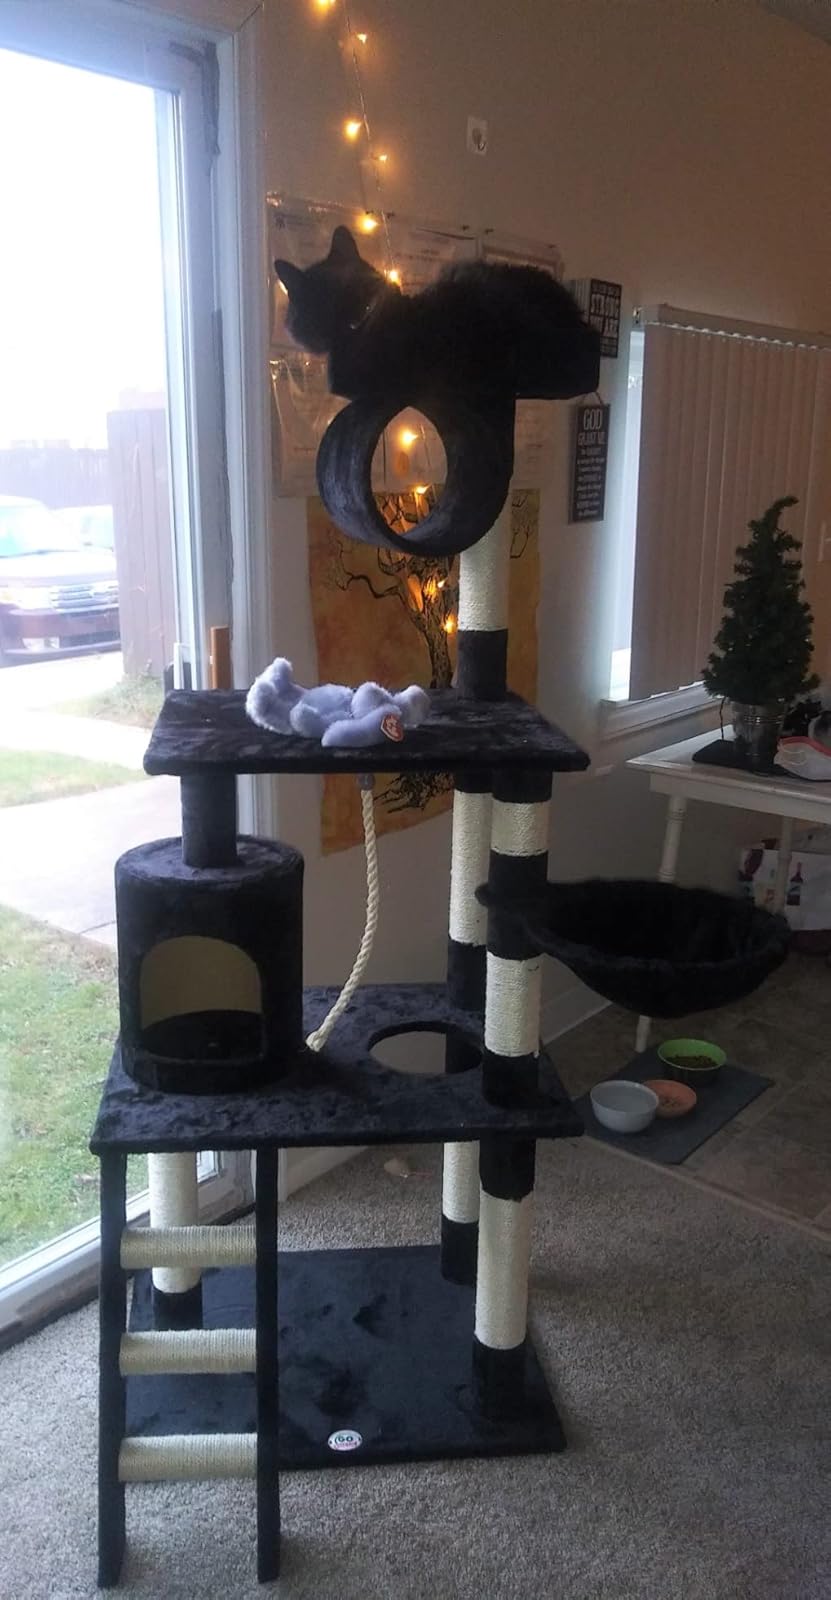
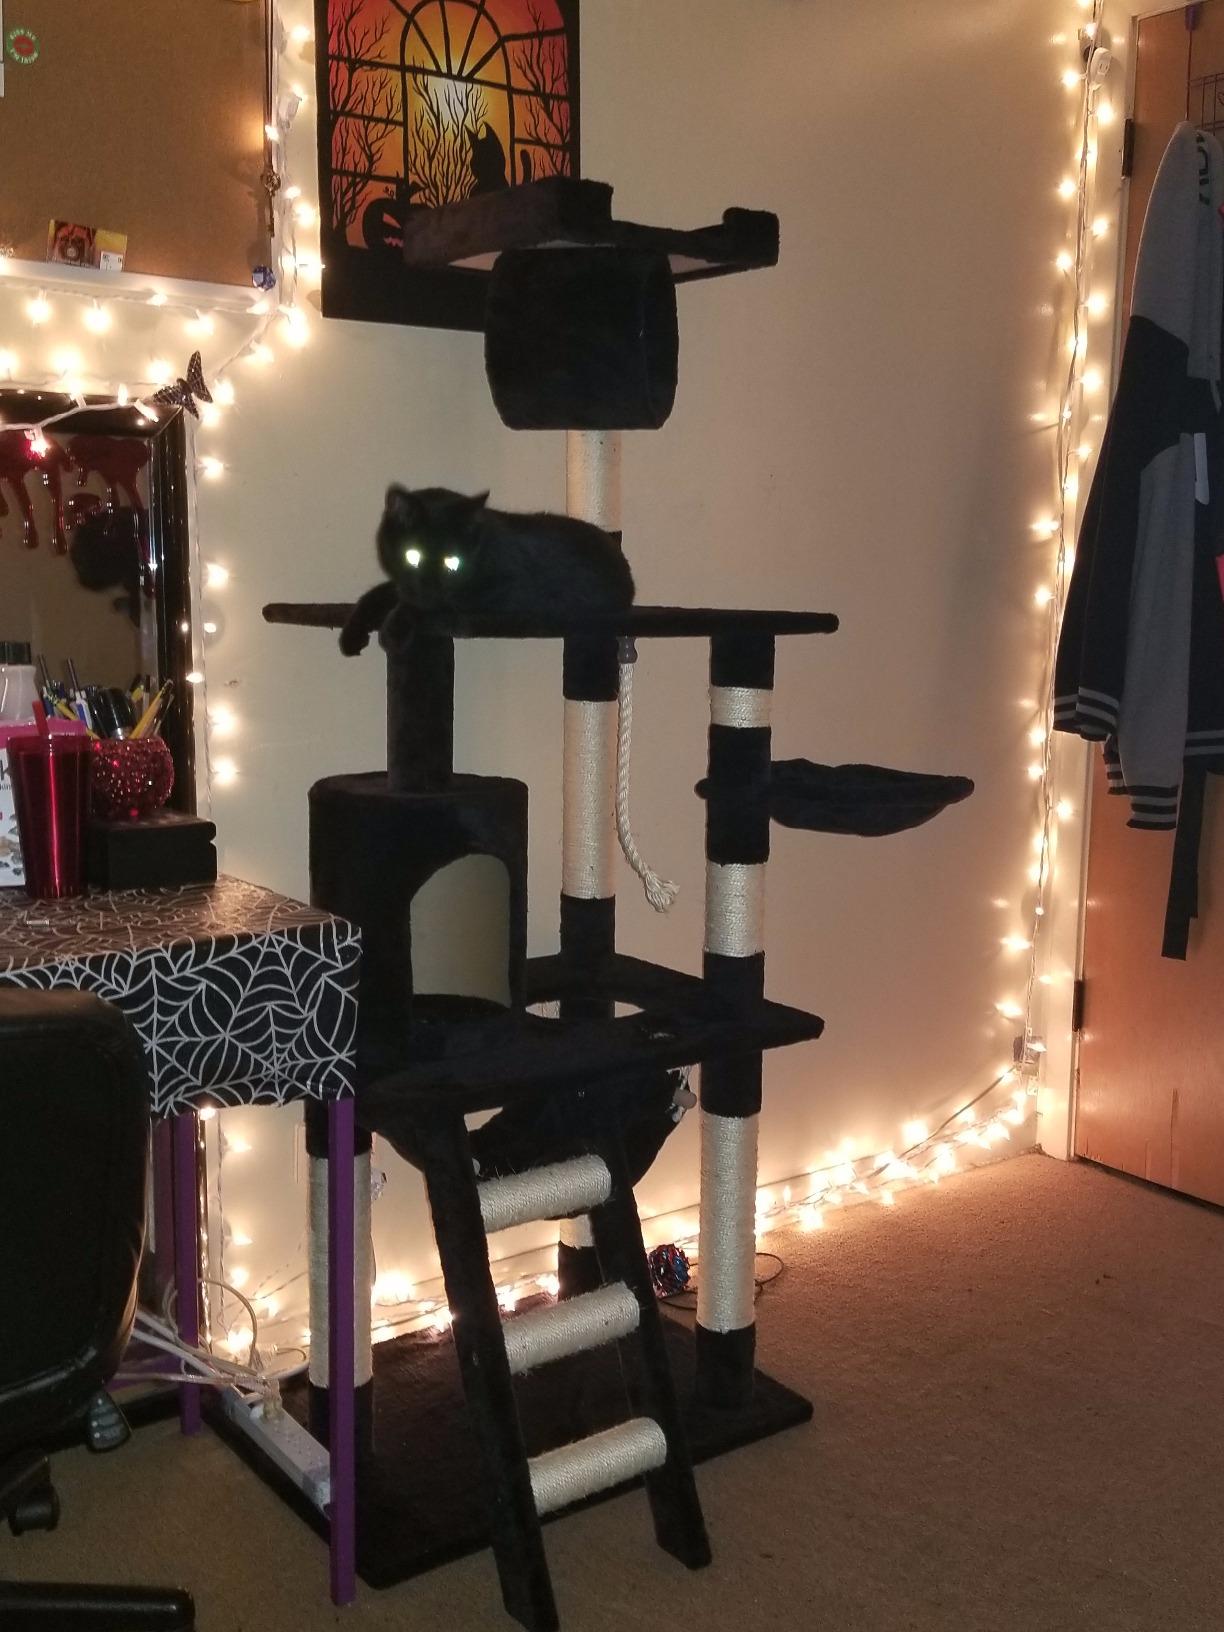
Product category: items_cat tree
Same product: yes